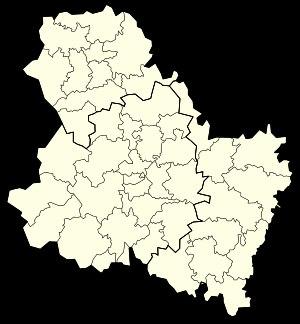
Le département de l'Yonne comprend trois arrondissements.
Le département de l'Yonne compte 21 cantons depuis le redécoupage cantonal de 2014.